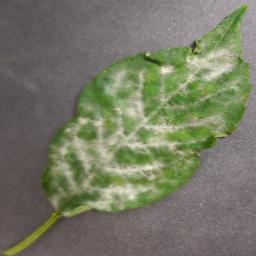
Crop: cherry
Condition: (including_sour)_powdery_mildew